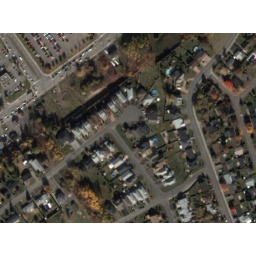
View of Sharp house and yard on the crescent at the end of Edgar Brault street in Orleans